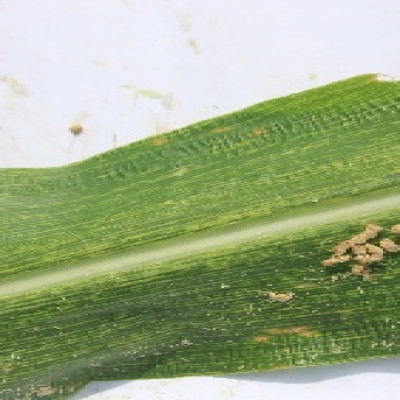
Label: Corn_(Maize)___Maize_Streak_Virus